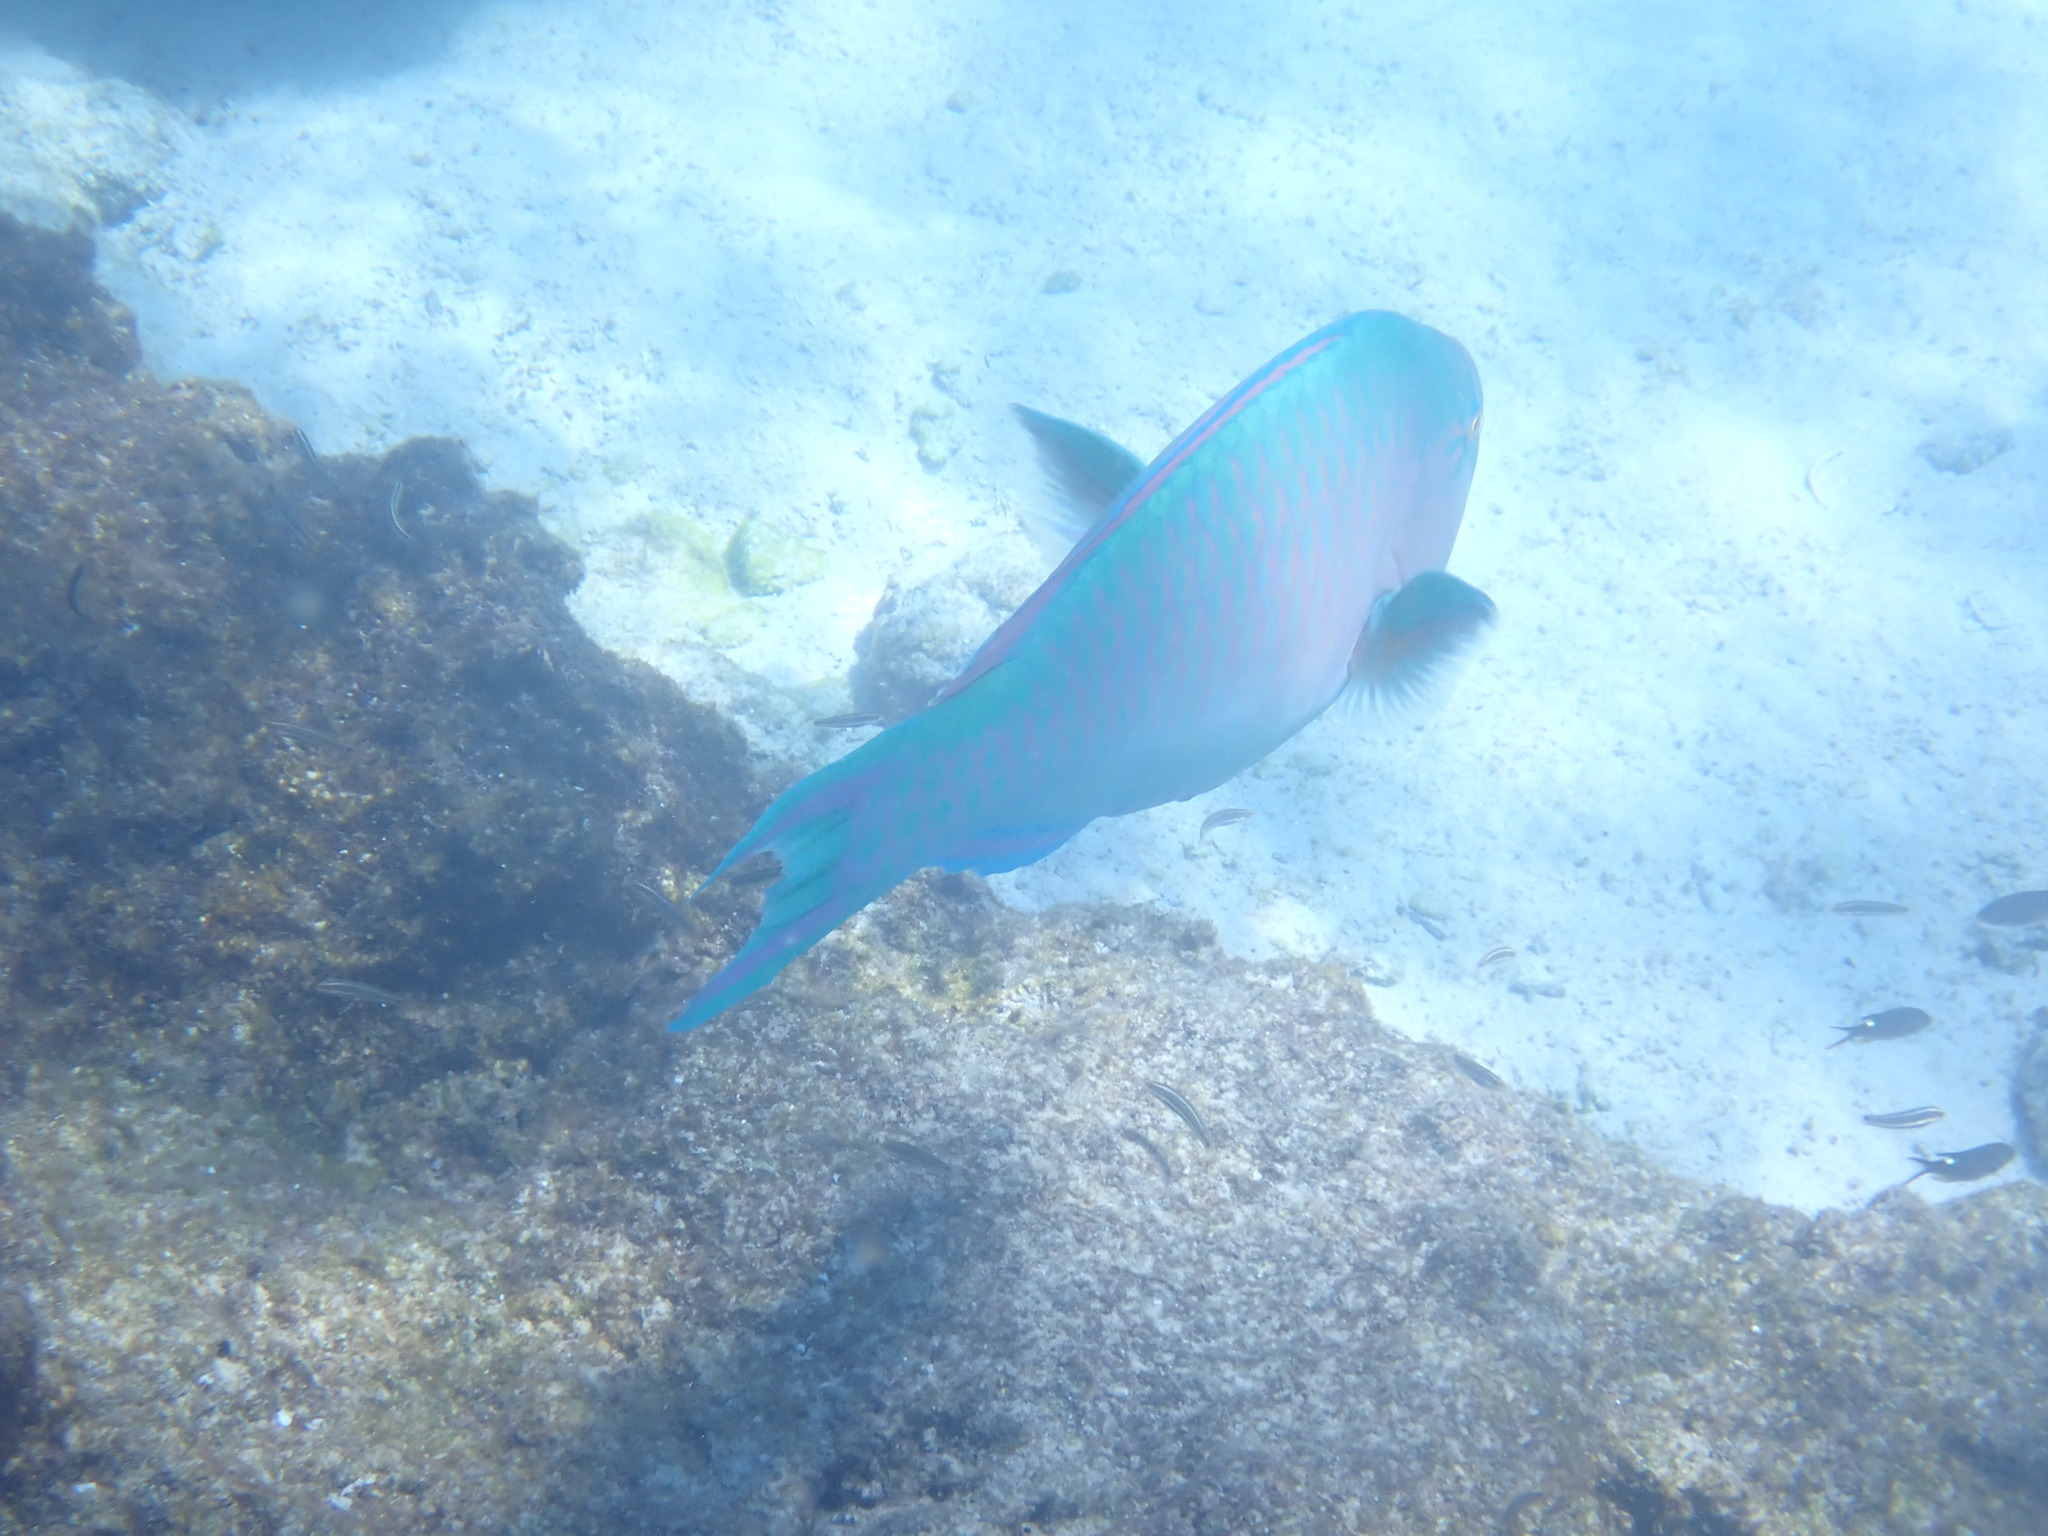
Scarus ghobban (Blue-barred Parrotfish)